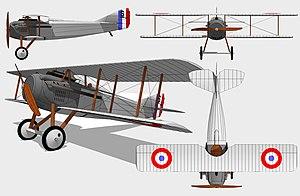
Plan 3 vues du SPAD S.VII
Le SPAD S.VII est un avion biplan français utilisé lors de la Première Guerre mondiale, fabriqué par la SPAD, et reconnu comme un appareil solide et robuste, possédant de bonnes caractéristiques de vol. Il fut la monture d'un certain nombre d'as, dont Georges Guynemer.
La Société de production des aéroplanes Deperdussin est une société de construction aéronautique française créée en janvier 1911 à Bétheny, près de Reims. Rachetée par un groupe d'industriels en 1914 elle devient la Société pour l'aviation et ses dérivés, établie à Suresnes; elle fusionne avec Blériot Aéronautique en 1921 en devenant Blériot-SPAD.